Trenton, New Jersey

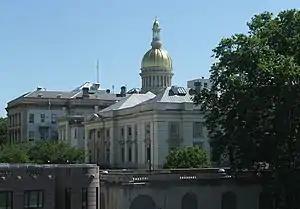
The New Jersey State House in Trenton

Trenton is home to numerous neighborhoods and sub-neighborhoods. The main neighborhoods are taken from the four cardinal directions. Trenton was once home to large Italian, Hungarian, and Jewish communities, but, since the 1950s, demographic shifts have changed the city into a relatively segregated urban enclave of middle and lower income African Americans and newer immigrants, many of whom arrive from Latin America. Italians are scattered throughout the city, but a distinct Italian community is centered in the Chambersburg neighborhood, in South Trenton. This community has been in decline since the 1970s, largely due to economic and social shifts to the suburbs surrounding the city. Today Chambersburg has a large Latino community. Many of the Latino immigrants are from Mexico, Guatemala and Nicaragua. There is also a significant and growing Asian community in the Chambersburg neighborhood primarily made up of Burmese and Bhutanese/Nepali refugees.